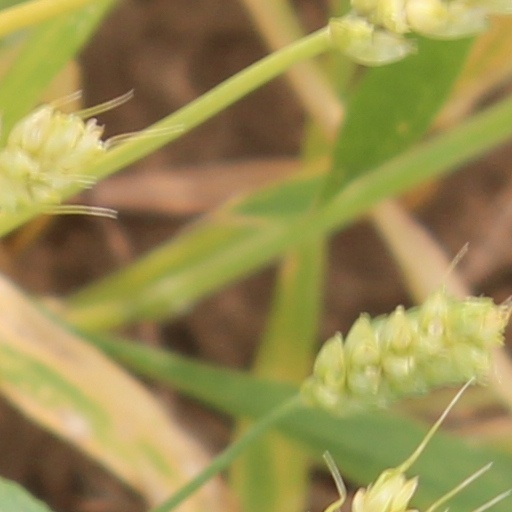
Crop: wheat